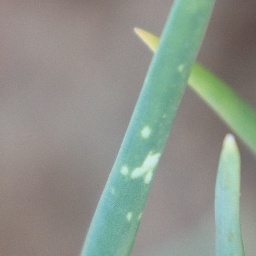
Label: Iris yellow virus